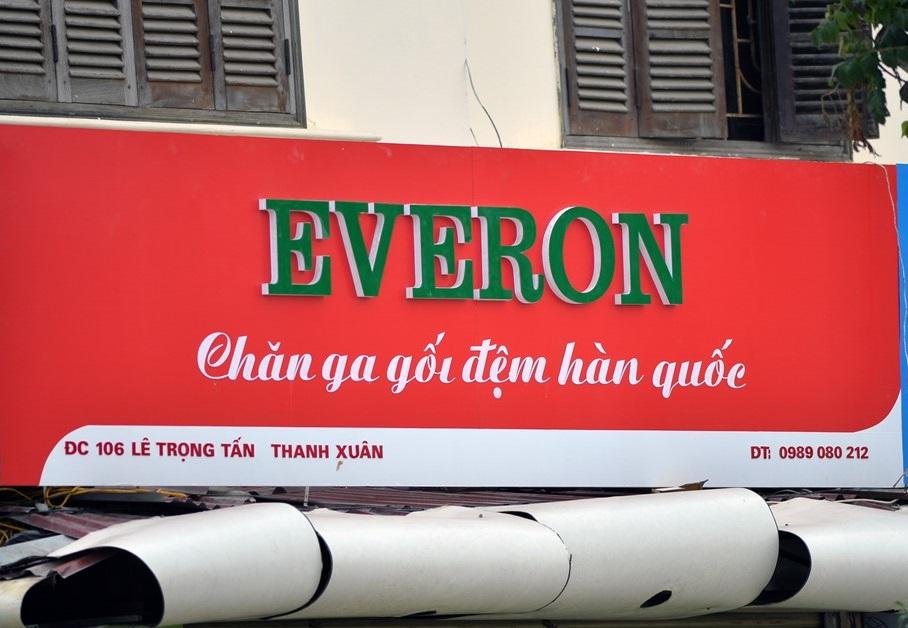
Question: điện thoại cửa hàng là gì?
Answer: điện thoại của cửa hàng là 0989080212